Chester Golf Club

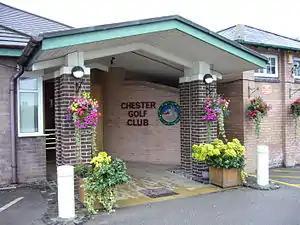
The main entrance of Chester Golf Club.

Chester Golf Club is an English golf club, located in Curzon Park, Chester, Cheshire. The club participates in charity events, competitions and inter-club matches. Set on two levels, the 18-hole parkland course is contained within a loop of the River Dee. The clubhouse has a licensed bar.